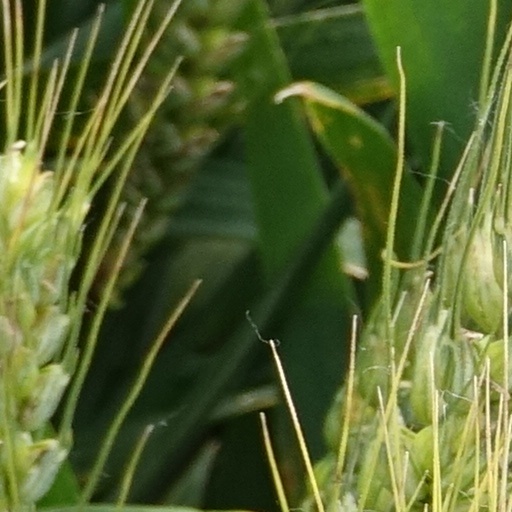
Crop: wheat